RF modulator

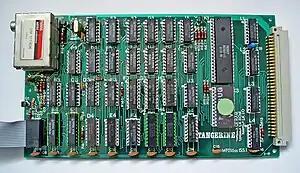
The motherboard of an early microcomputer, the Microtan 65, showing the silver-cased ASTEC 1111EM36 UHF TV modulator at top left

Prior to the introduction of specialised video connector standards such as SCART, TVs were designed to only accept signals through the aerial connector: signals originate at a TV station, are transmitted over the air, and are then received by an antenna and demodulated within the TV. When equipment was developed which could use a television receiver as its display device, such as VCRs, DVD players, early home computers, and video game consoles, the signal was modulated and sent to the RF input connector.